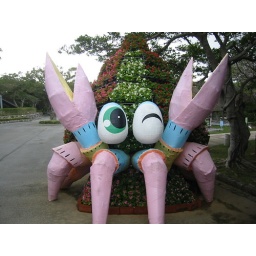
One of many flower statues in the Okinawa Expo ocean park.